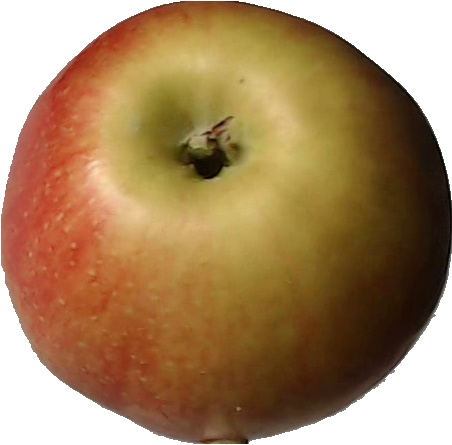
Label: apple_red_2